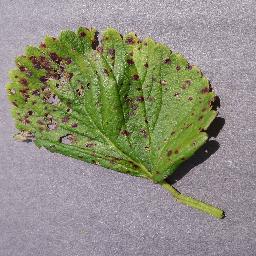
Label: Strawberry___Leaf_scorch